Australia Day

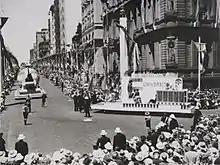
Sesquicentenary parade in Sydney, 26 January 1938

Prior to 1888, 26 January was very much a New South Wales affair, as each of the colonies had its own commemoration for its founding. In Tasmania, Regatta Day occurred initially in December to mark the anniversary of the landing of Abel Tasman. South Australia celebrated Proclamation Day on 28 December. Western Australia had its own Foundation Day (now Western Australia Day) on 1 June.